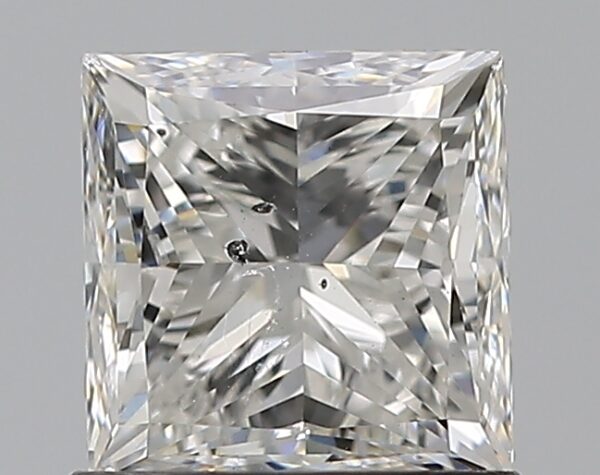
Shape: princess
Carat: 1.2
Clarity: SI2
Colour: H
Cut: VG
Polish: EX
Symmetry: VG
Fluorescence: F
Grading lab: GIA
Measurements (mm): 5.58 x 5.52 x 4.15